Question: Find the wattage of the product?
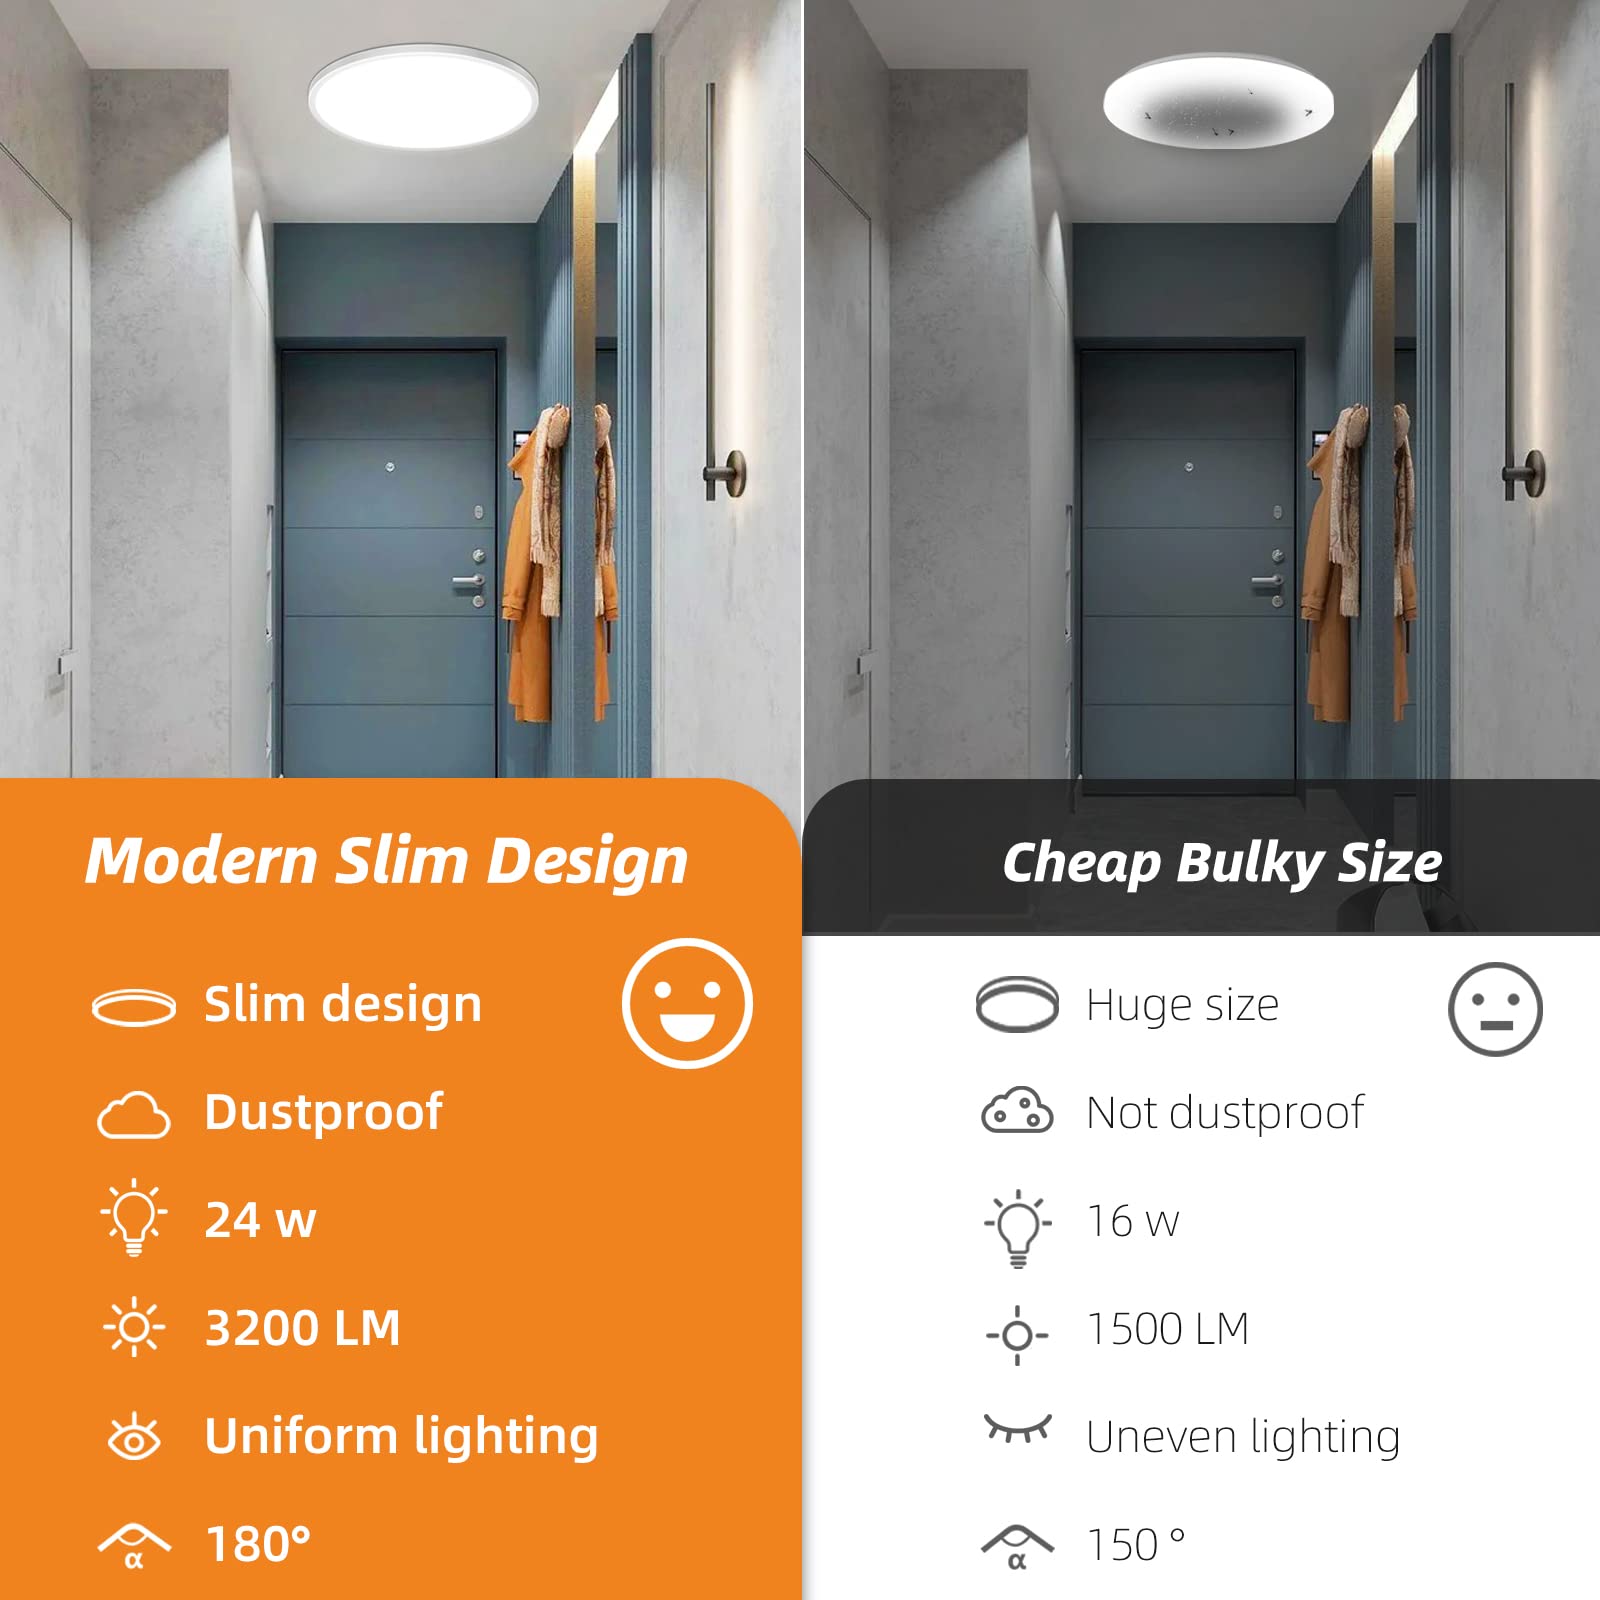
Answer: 24.0 watt